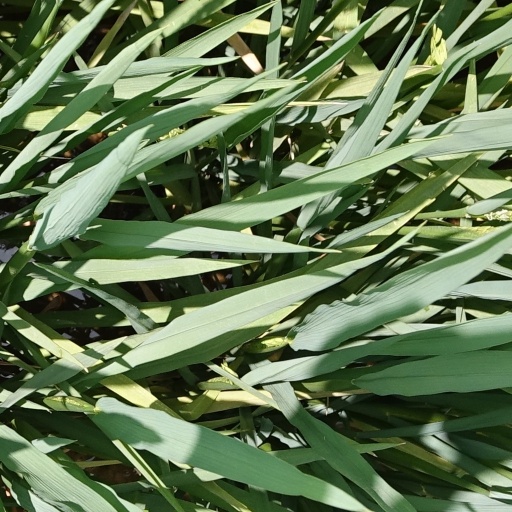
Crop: rice